Hardenbergh/Rhinelander Historic District

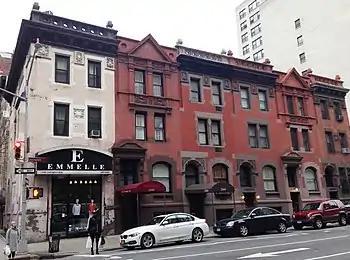
Six of the seven buildings of the district, along Lexington Avenue

The Hardenberg/Rhinelander Historic District is a small historic district in the Carnegie Hill neighborhood of the Upper East Side of Manhattan, New York City. It was created by the New York City Landmarks Preservation Commission on May 5, 1998, and consists of six brick, brownstone and terra cotta Northern Renaissance Revival rowhouses along Lexington Avenue between East 89th and 90th Streets, and one apartment building, referred to as "French Flats" at the time, on East 89th Street. All the buildings were constructed in 1888–1889.